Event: Nepal Earthquake
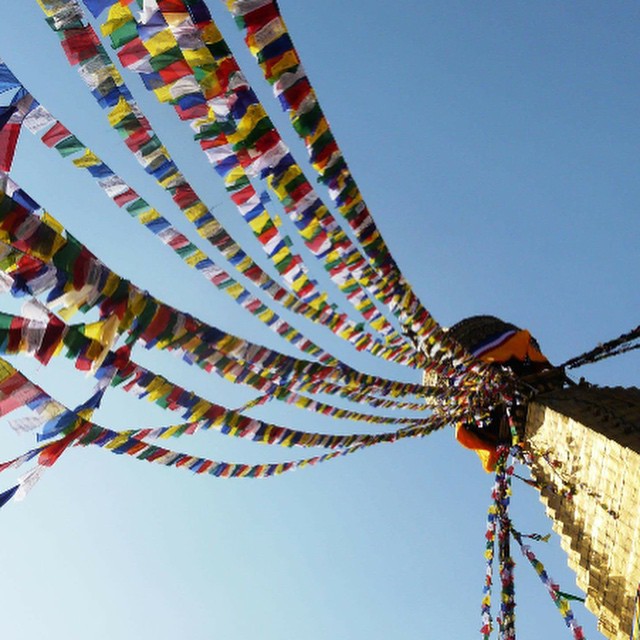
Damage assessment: no_damage